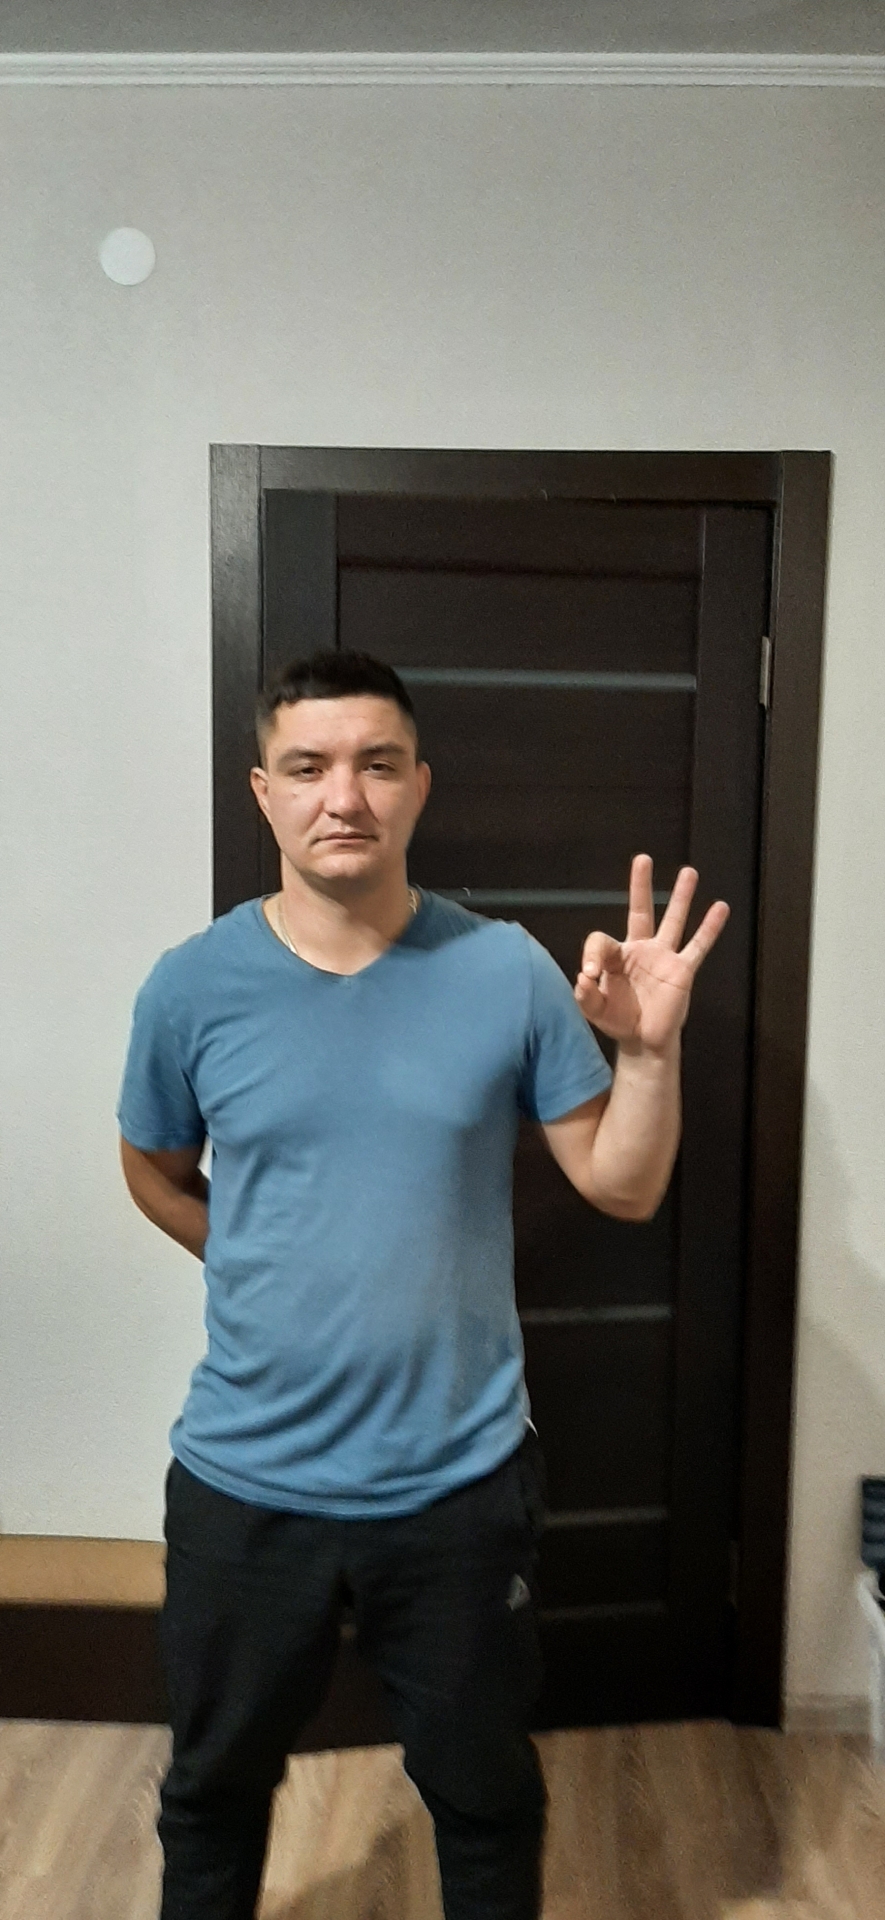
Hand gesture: ok